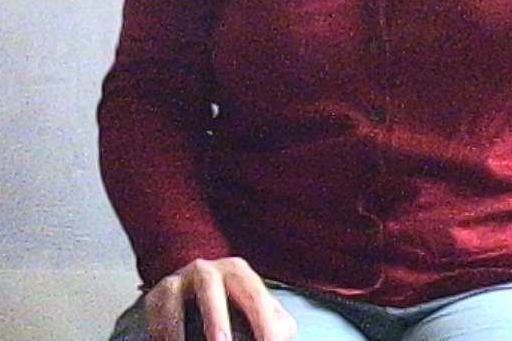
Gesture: no_gesture